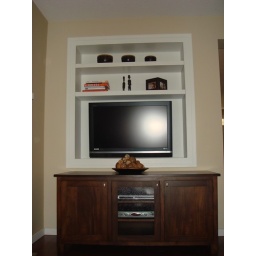
built- in painted tv display case and free standing mahogany entertainment cabinet